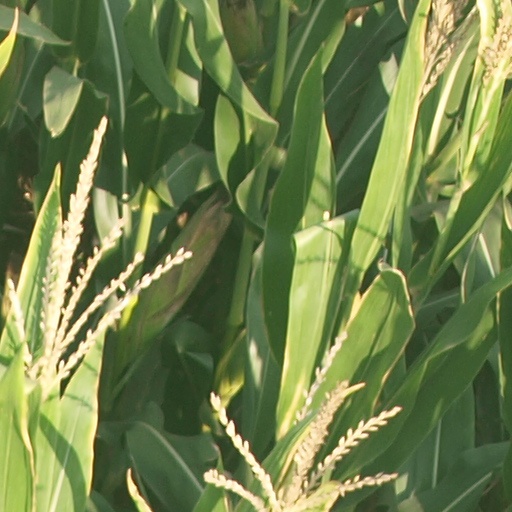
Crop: maize; corn